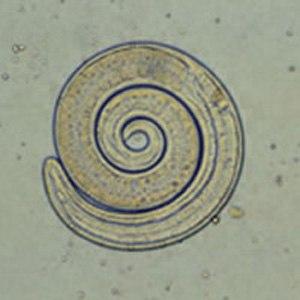
La trichinose ou trichinellose est une parasitose tissulaire, cosmopolite, survenant chez l'homme et de nombreux mammifères. Elle est considérée comme maladie re-émergente à potentiel épidémique.